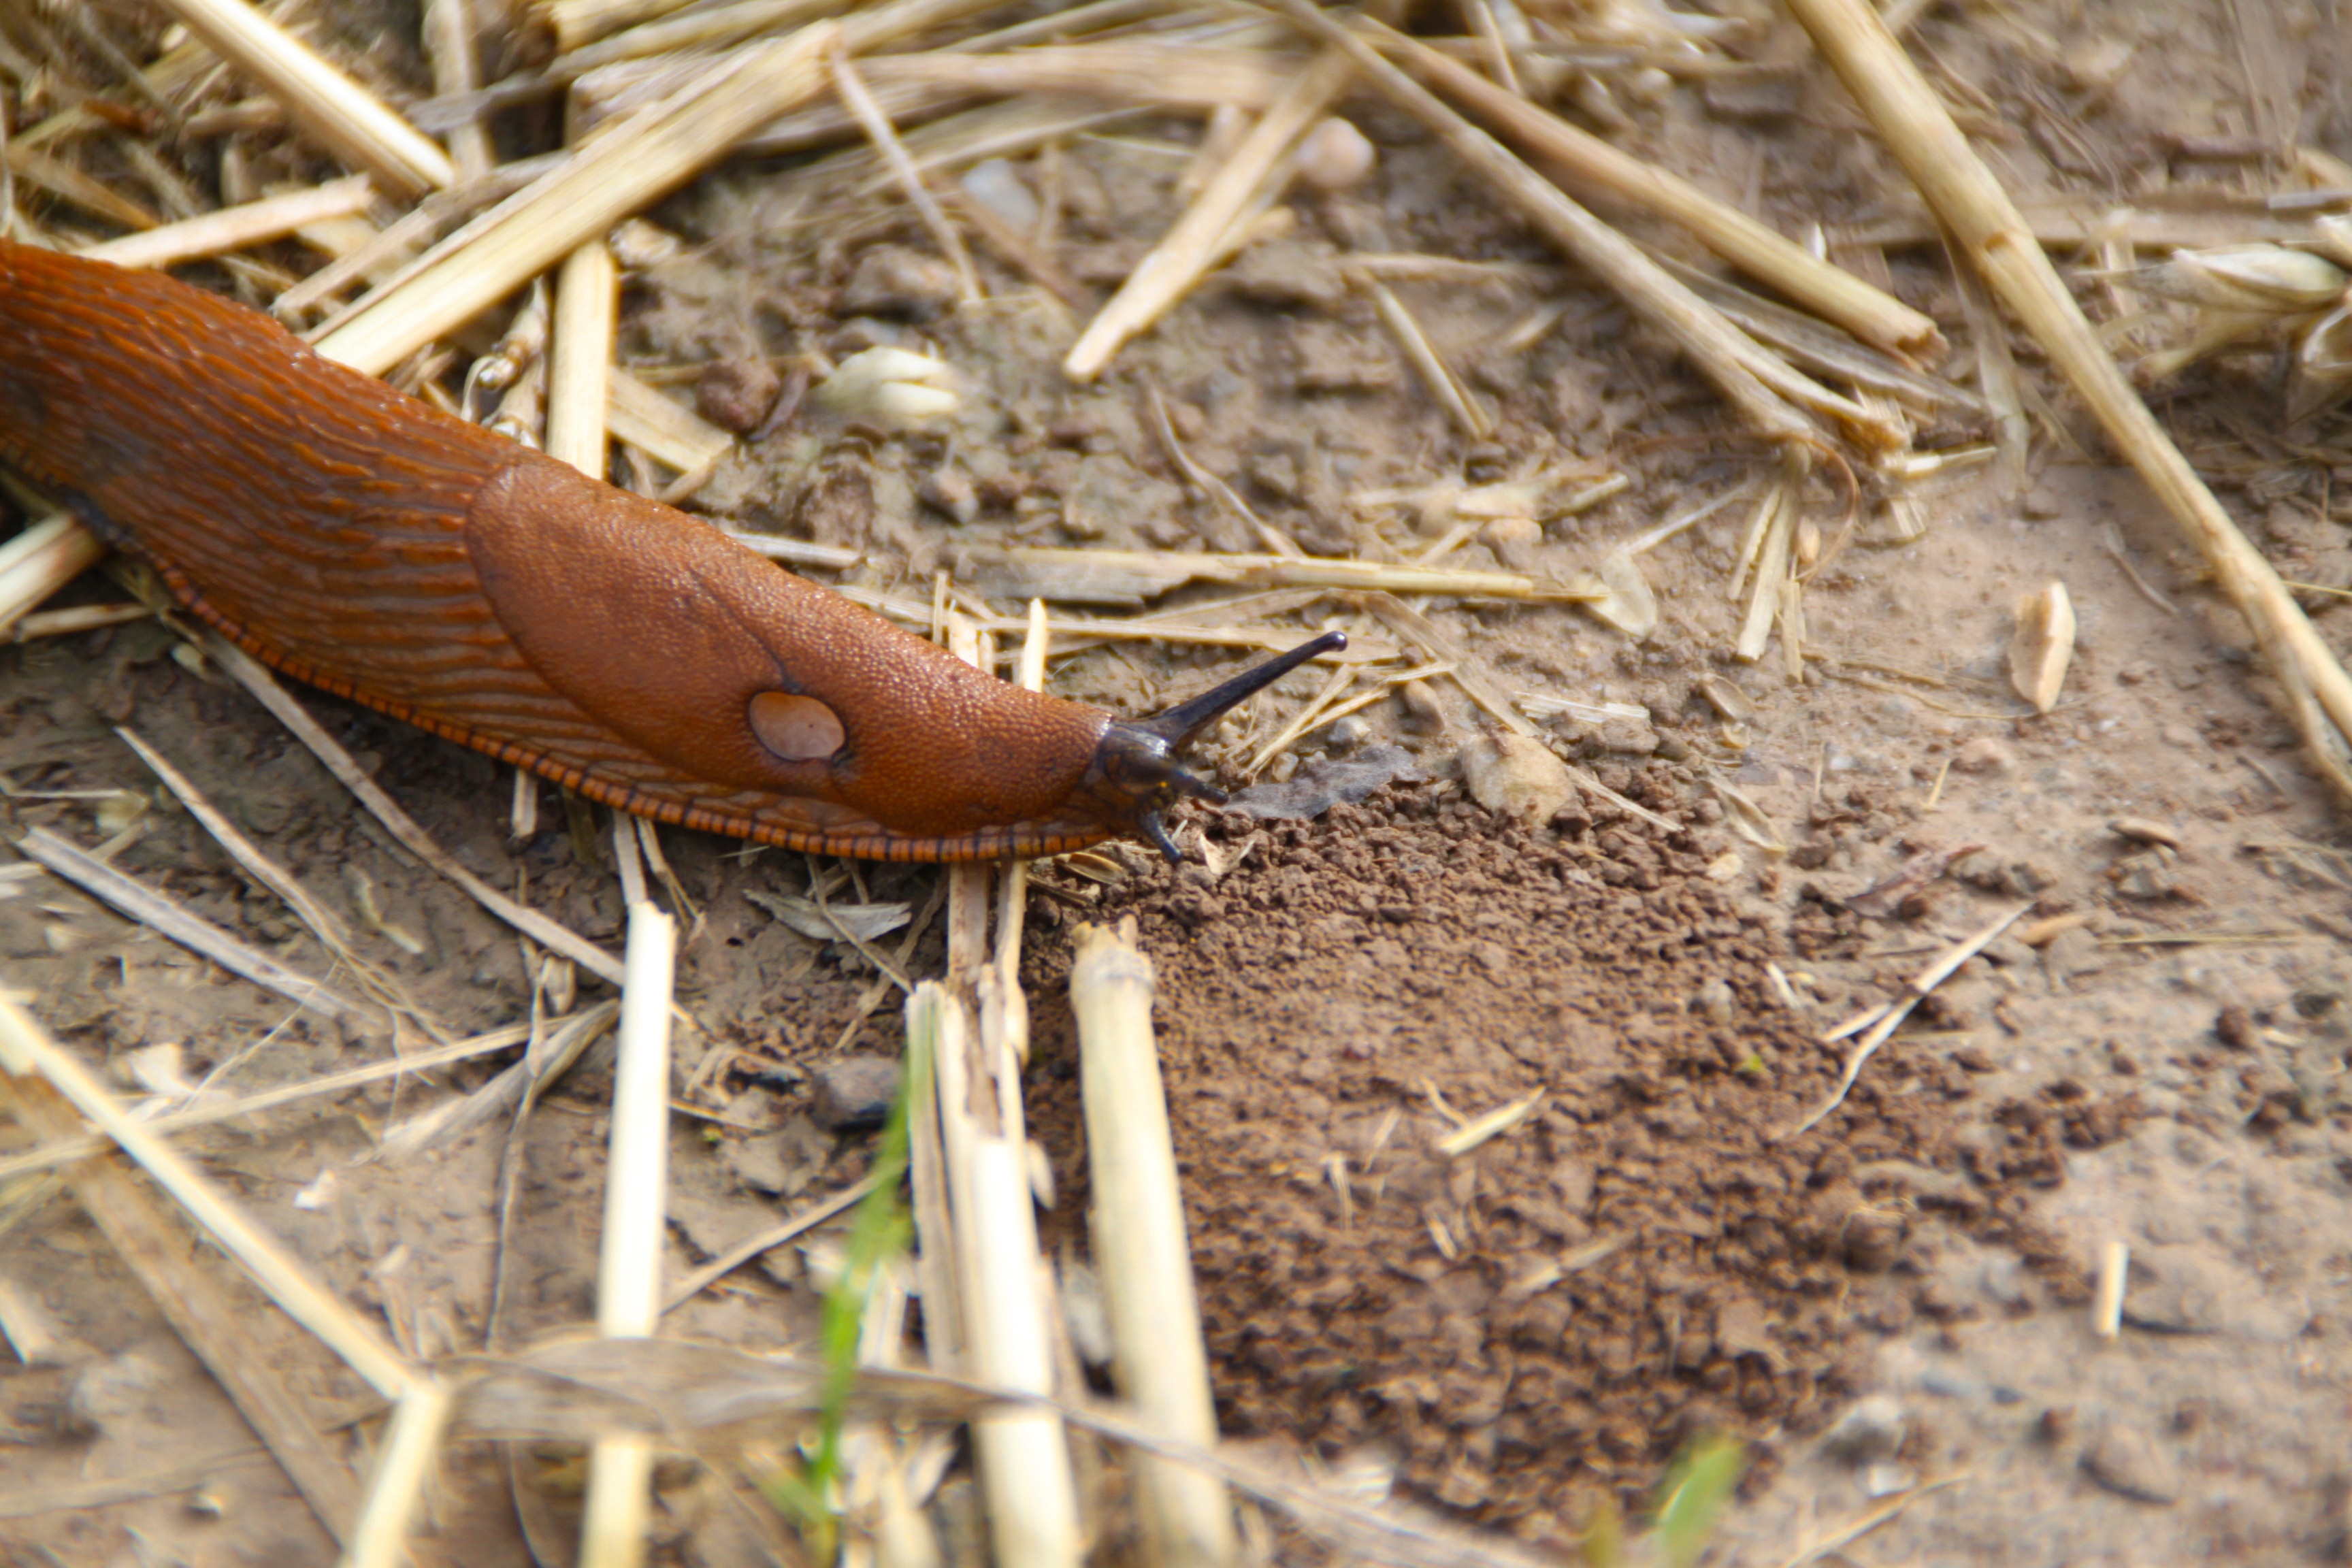
nature, wildlife, insect, soil, reptile, fauna, invertebrate, mollusk, crawl, snail, slug, slowly